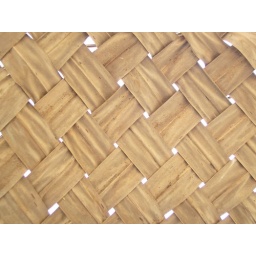
Platted palm leaves of shack roof on beach in Goa.